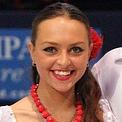
Age: 18